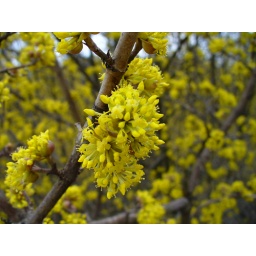
Unknown little yellow flowers, found in Oakland, PA, while walking to Phipps Conservatory.